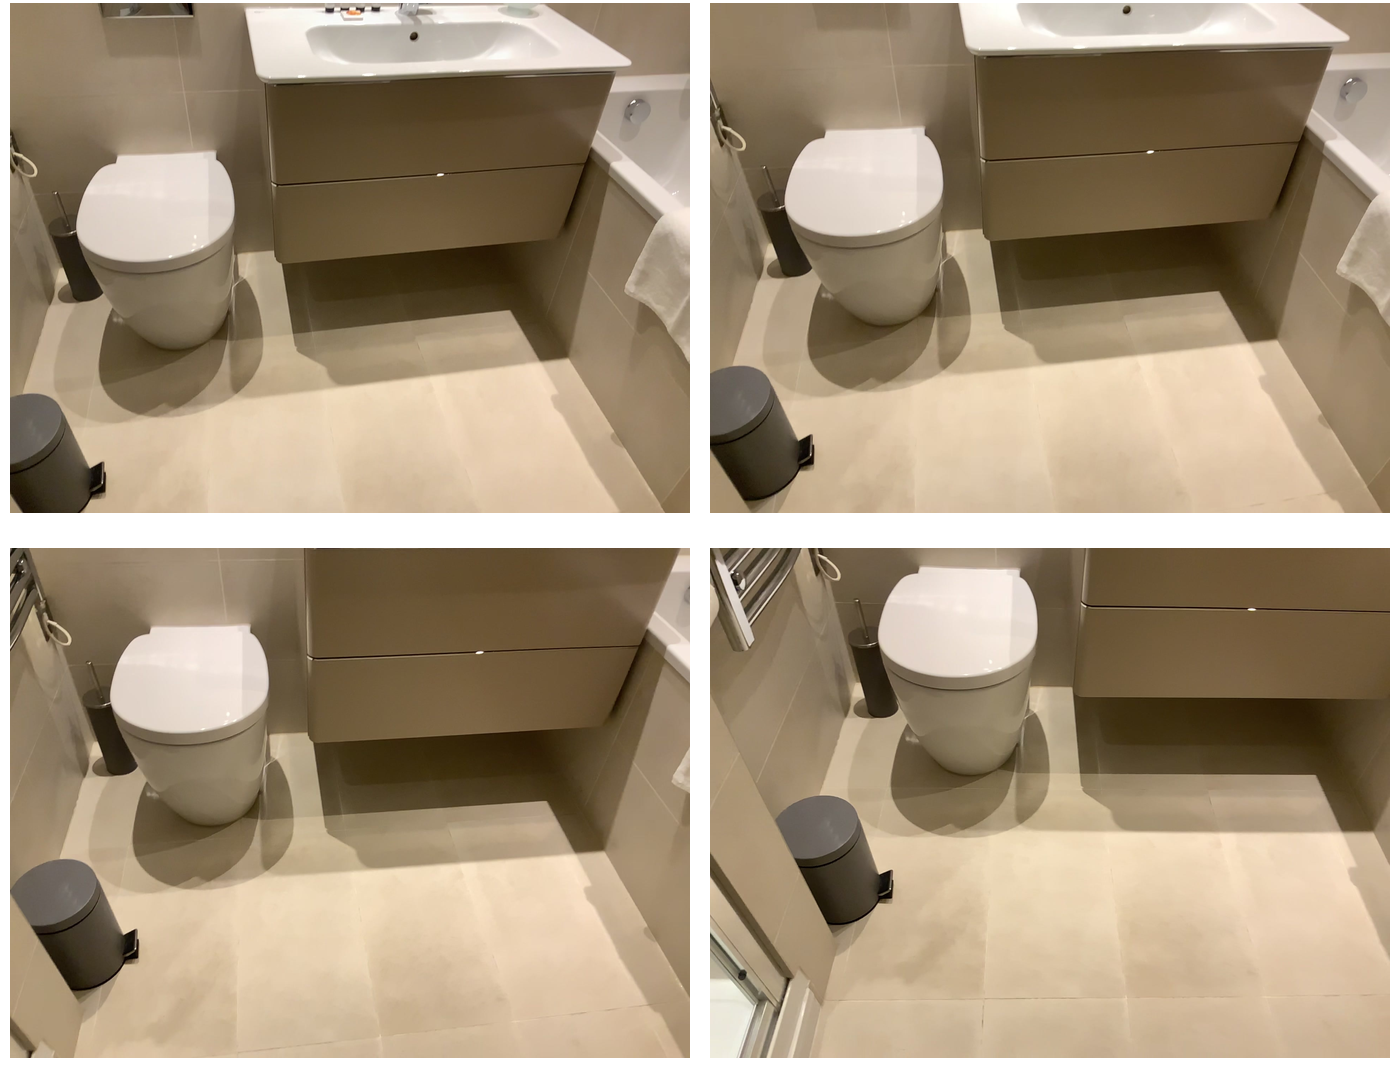Task instruction: Open the trashcan.
Answer: {"task_instruction": "Open the trashcan.", "nodes": ["handle", "trashcan"], "edges": [{"functional_relationship": "openorclose", "object1": "handle", "object2": "trashcan", "spatial_relations": ["lower_than", "in_front_of", "close"], "is_touching": true}], "action_type": "press", "function_type": "open_close_control"}